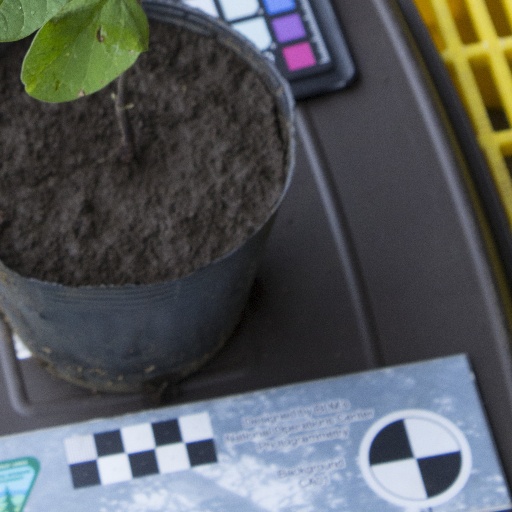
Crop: soybean